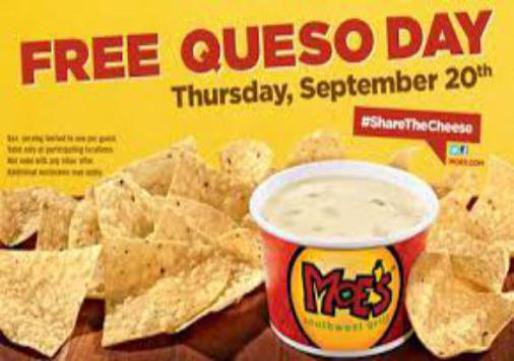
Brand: moe's southwest grill
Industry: Food